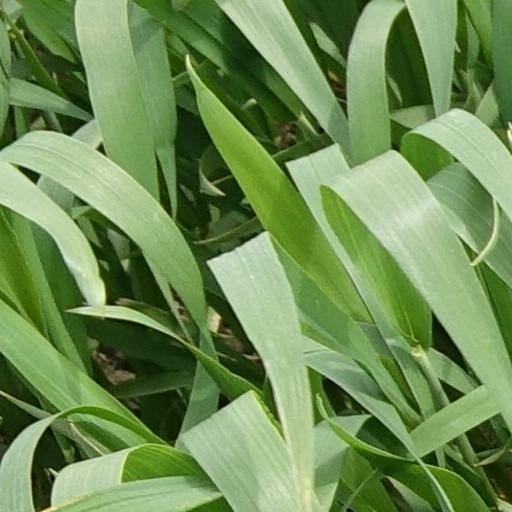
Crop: wheat